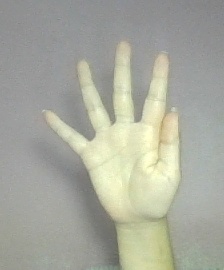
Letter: sheen